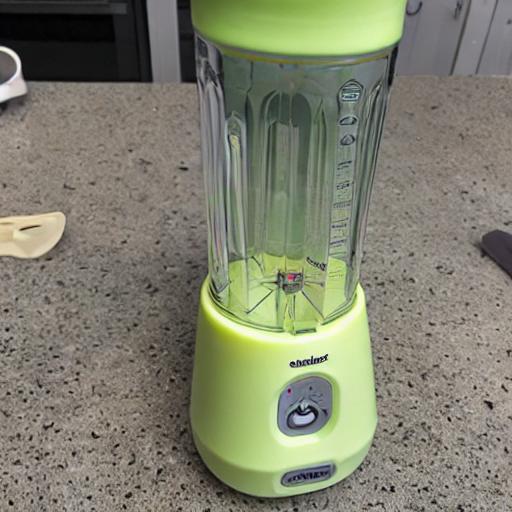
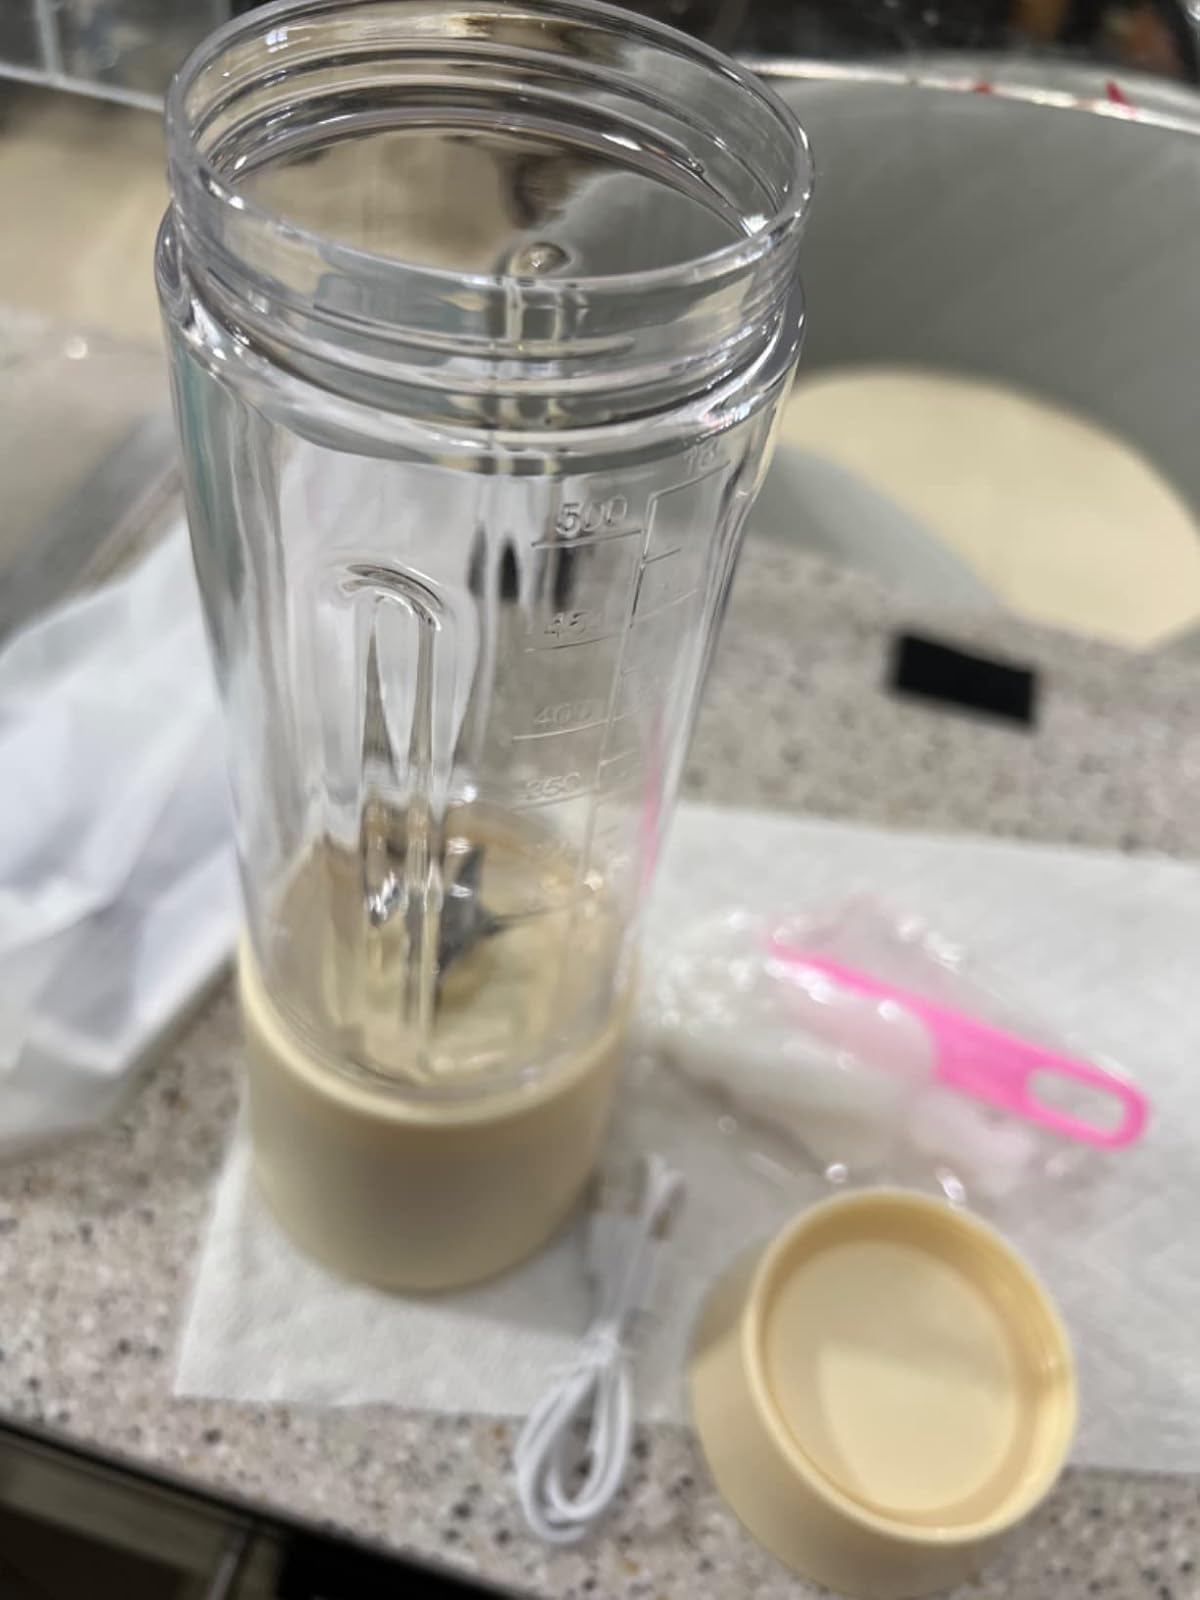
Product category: items_blender
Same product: no